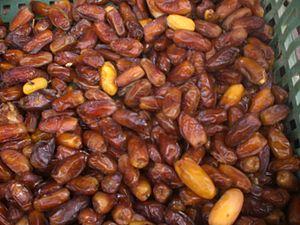
La datte est le fruit comestible du dattier, un cultivar populairement pris pour un arbre. C'est un fruit charnu, oblong, de 4 à 6 cm de long, contenant un « noyau » allongé, marqué d'un sillon longitudinal. C'est un fruit très énergétique.